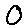
Label: 0